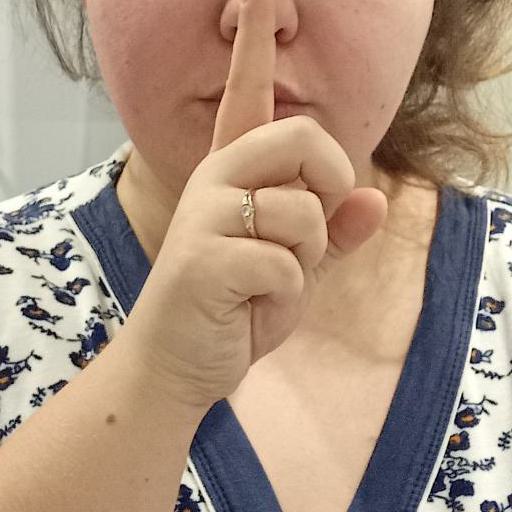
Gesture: mute